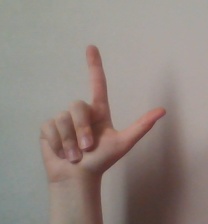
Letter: laam